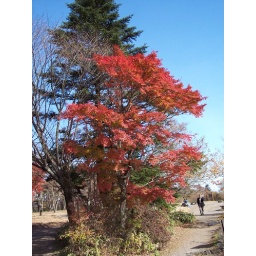
Trees at park near Kitahara mountain house